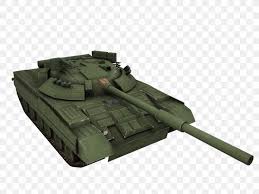
Label: Tank